Philosophy of Marcus Aurelius

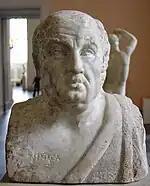
Bust of Seneca, from whom Marcus drew inspiration for his philosophy

As in Seneca, for Marcus Aurelius the soul is distinct and separate from the body but it is further composed of the soul proper, understood as spirit, the pneuma or vital breath, and the intellect or governing principle, the seat of spiritual activity. Marcus often cites Epictetus, with references to diairesi (understanding the nature of things, whether they can be influenced by human will or not) and to proairesi (the practical division into things within our power or "others'"), the human rational faculties that enable discernment and understanding of rational and irrational phenomena, what to flee from or adapt to, or not, and he also refers to non-Stoic philosophers, such as Socrates (seen as an example of moral rectitude, acceptance of destiny, and wisdom, despite the pettiness of his adversaries), Epicurus, Plato, Democritus, Heraclitus, and others as examples of great men, but also of the transience of glory and uncertainty about the true destiny of the human soul, even of those great men themselves: